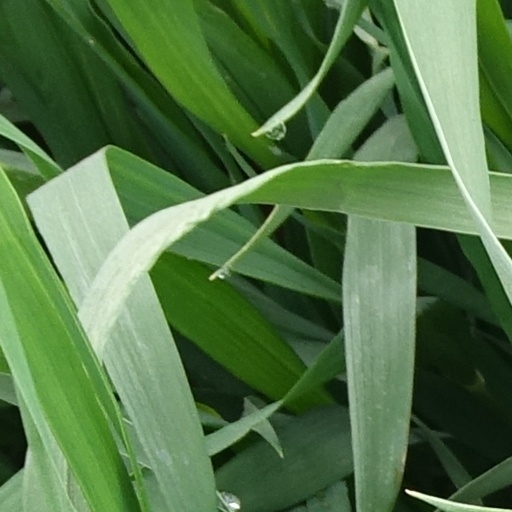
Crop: wheat